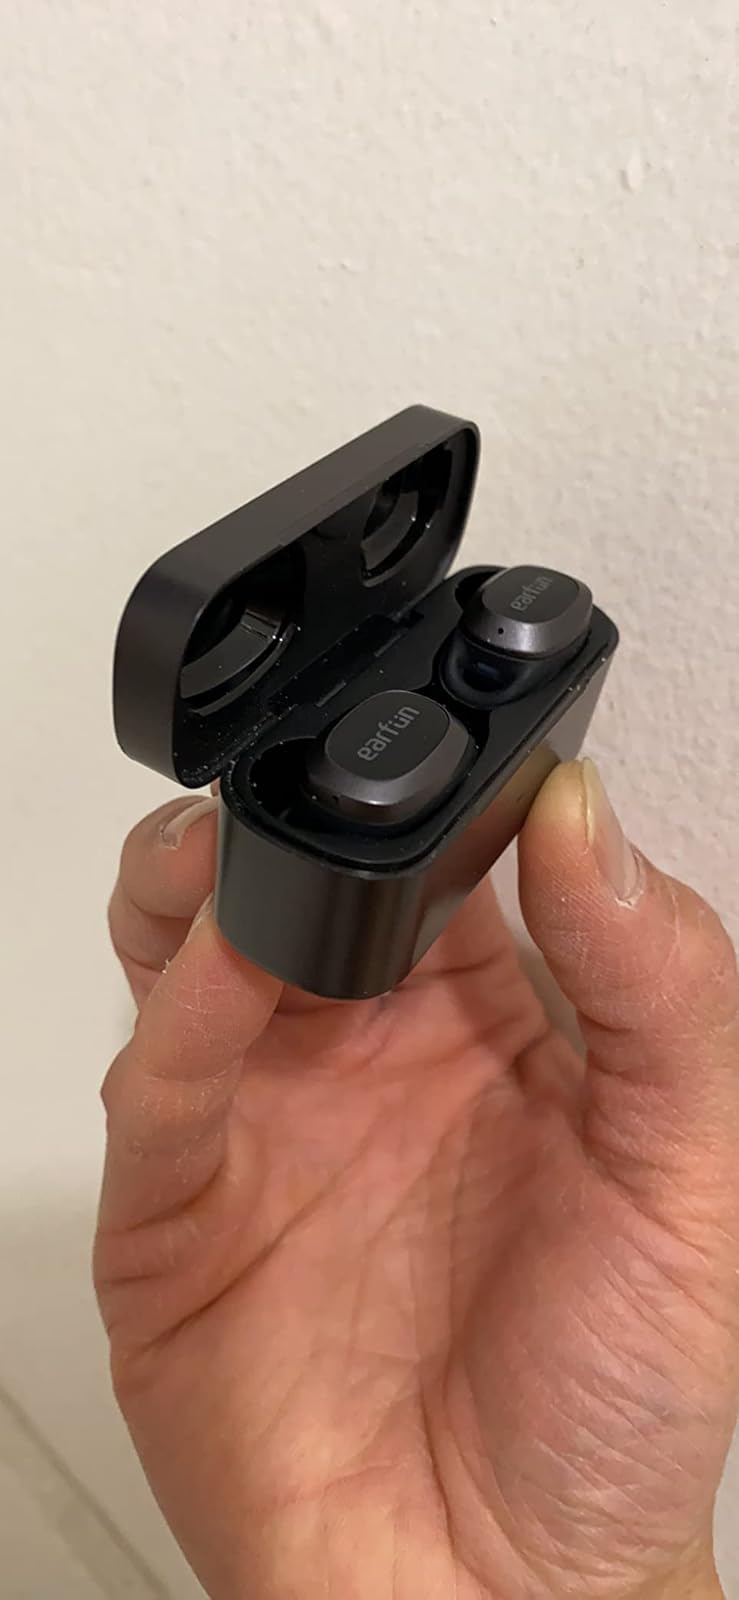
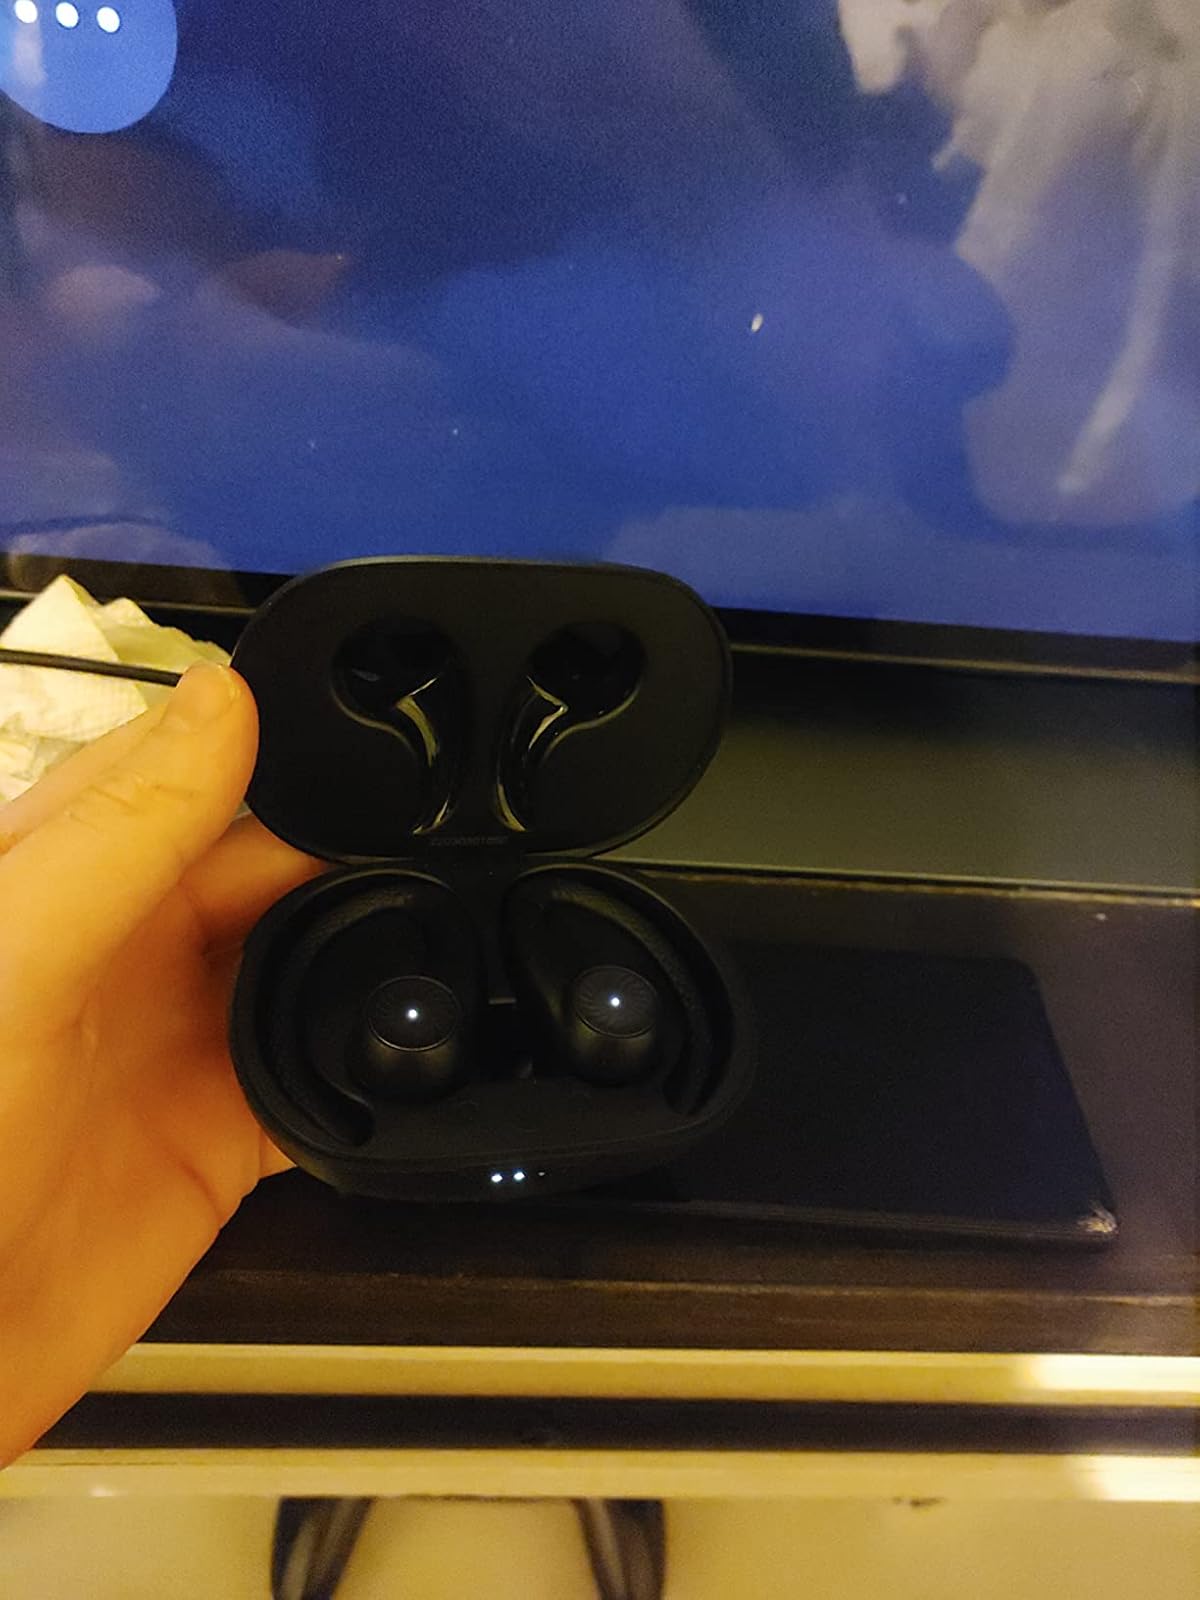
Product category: earbuds
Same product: no